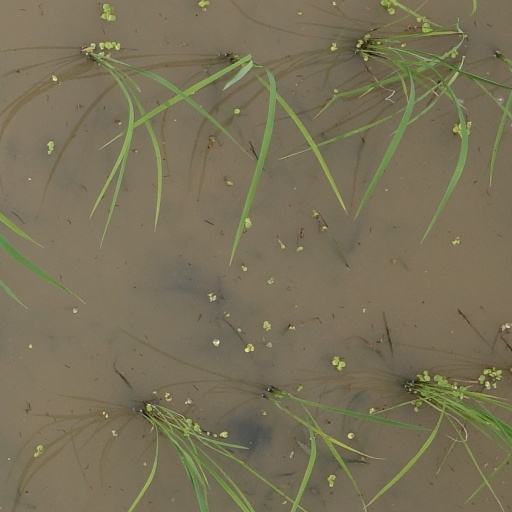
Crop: rice